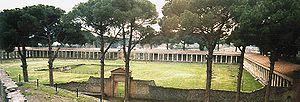
Gymnasium (Oldtidens Grækenland)
Gymnasium ved Pompeii, set fra toppen af stadionmuren.
Et Gymnasium i det antikke Grækenland fungerede som trænings anlæg for konkurrenterne af offentlige spil. Det var også et sted for socialt samvær og engagere sig i intellektuelle sysler. Navnet stammer fra det oldgræsk: gymnós som betyder "nøgen". Atleter konkurrerede nøgen, en praksis der siges at fremme æstetisk påskønnelse af den mandlige krop og en hyldest til guderne. Gymnasium og Palæstra var under beskyttelse af Herakles, Hermes, og i Athen, Theseus.